Parrot tent

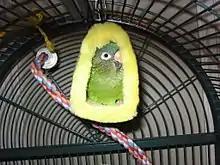
A blue-crowned parakeet sitting inside her parrot tent

A parrot tent is an item of birdcage furniture, usually made from fleece, synthetic fur or quilted fabric which when placed in the cage of a companion parrot, provides the bird a comfortable, soft-textured private space in which it may climb inside to play, warm itself, rest or sleep.